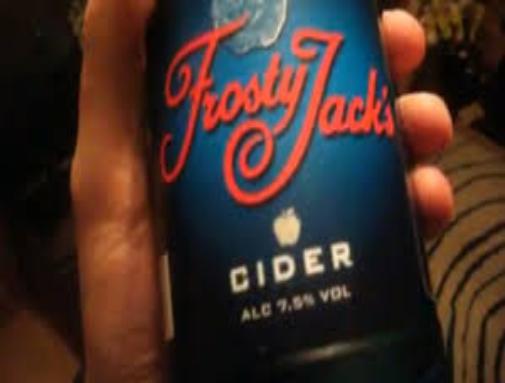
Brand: Frosty Jack Cider
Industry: Food